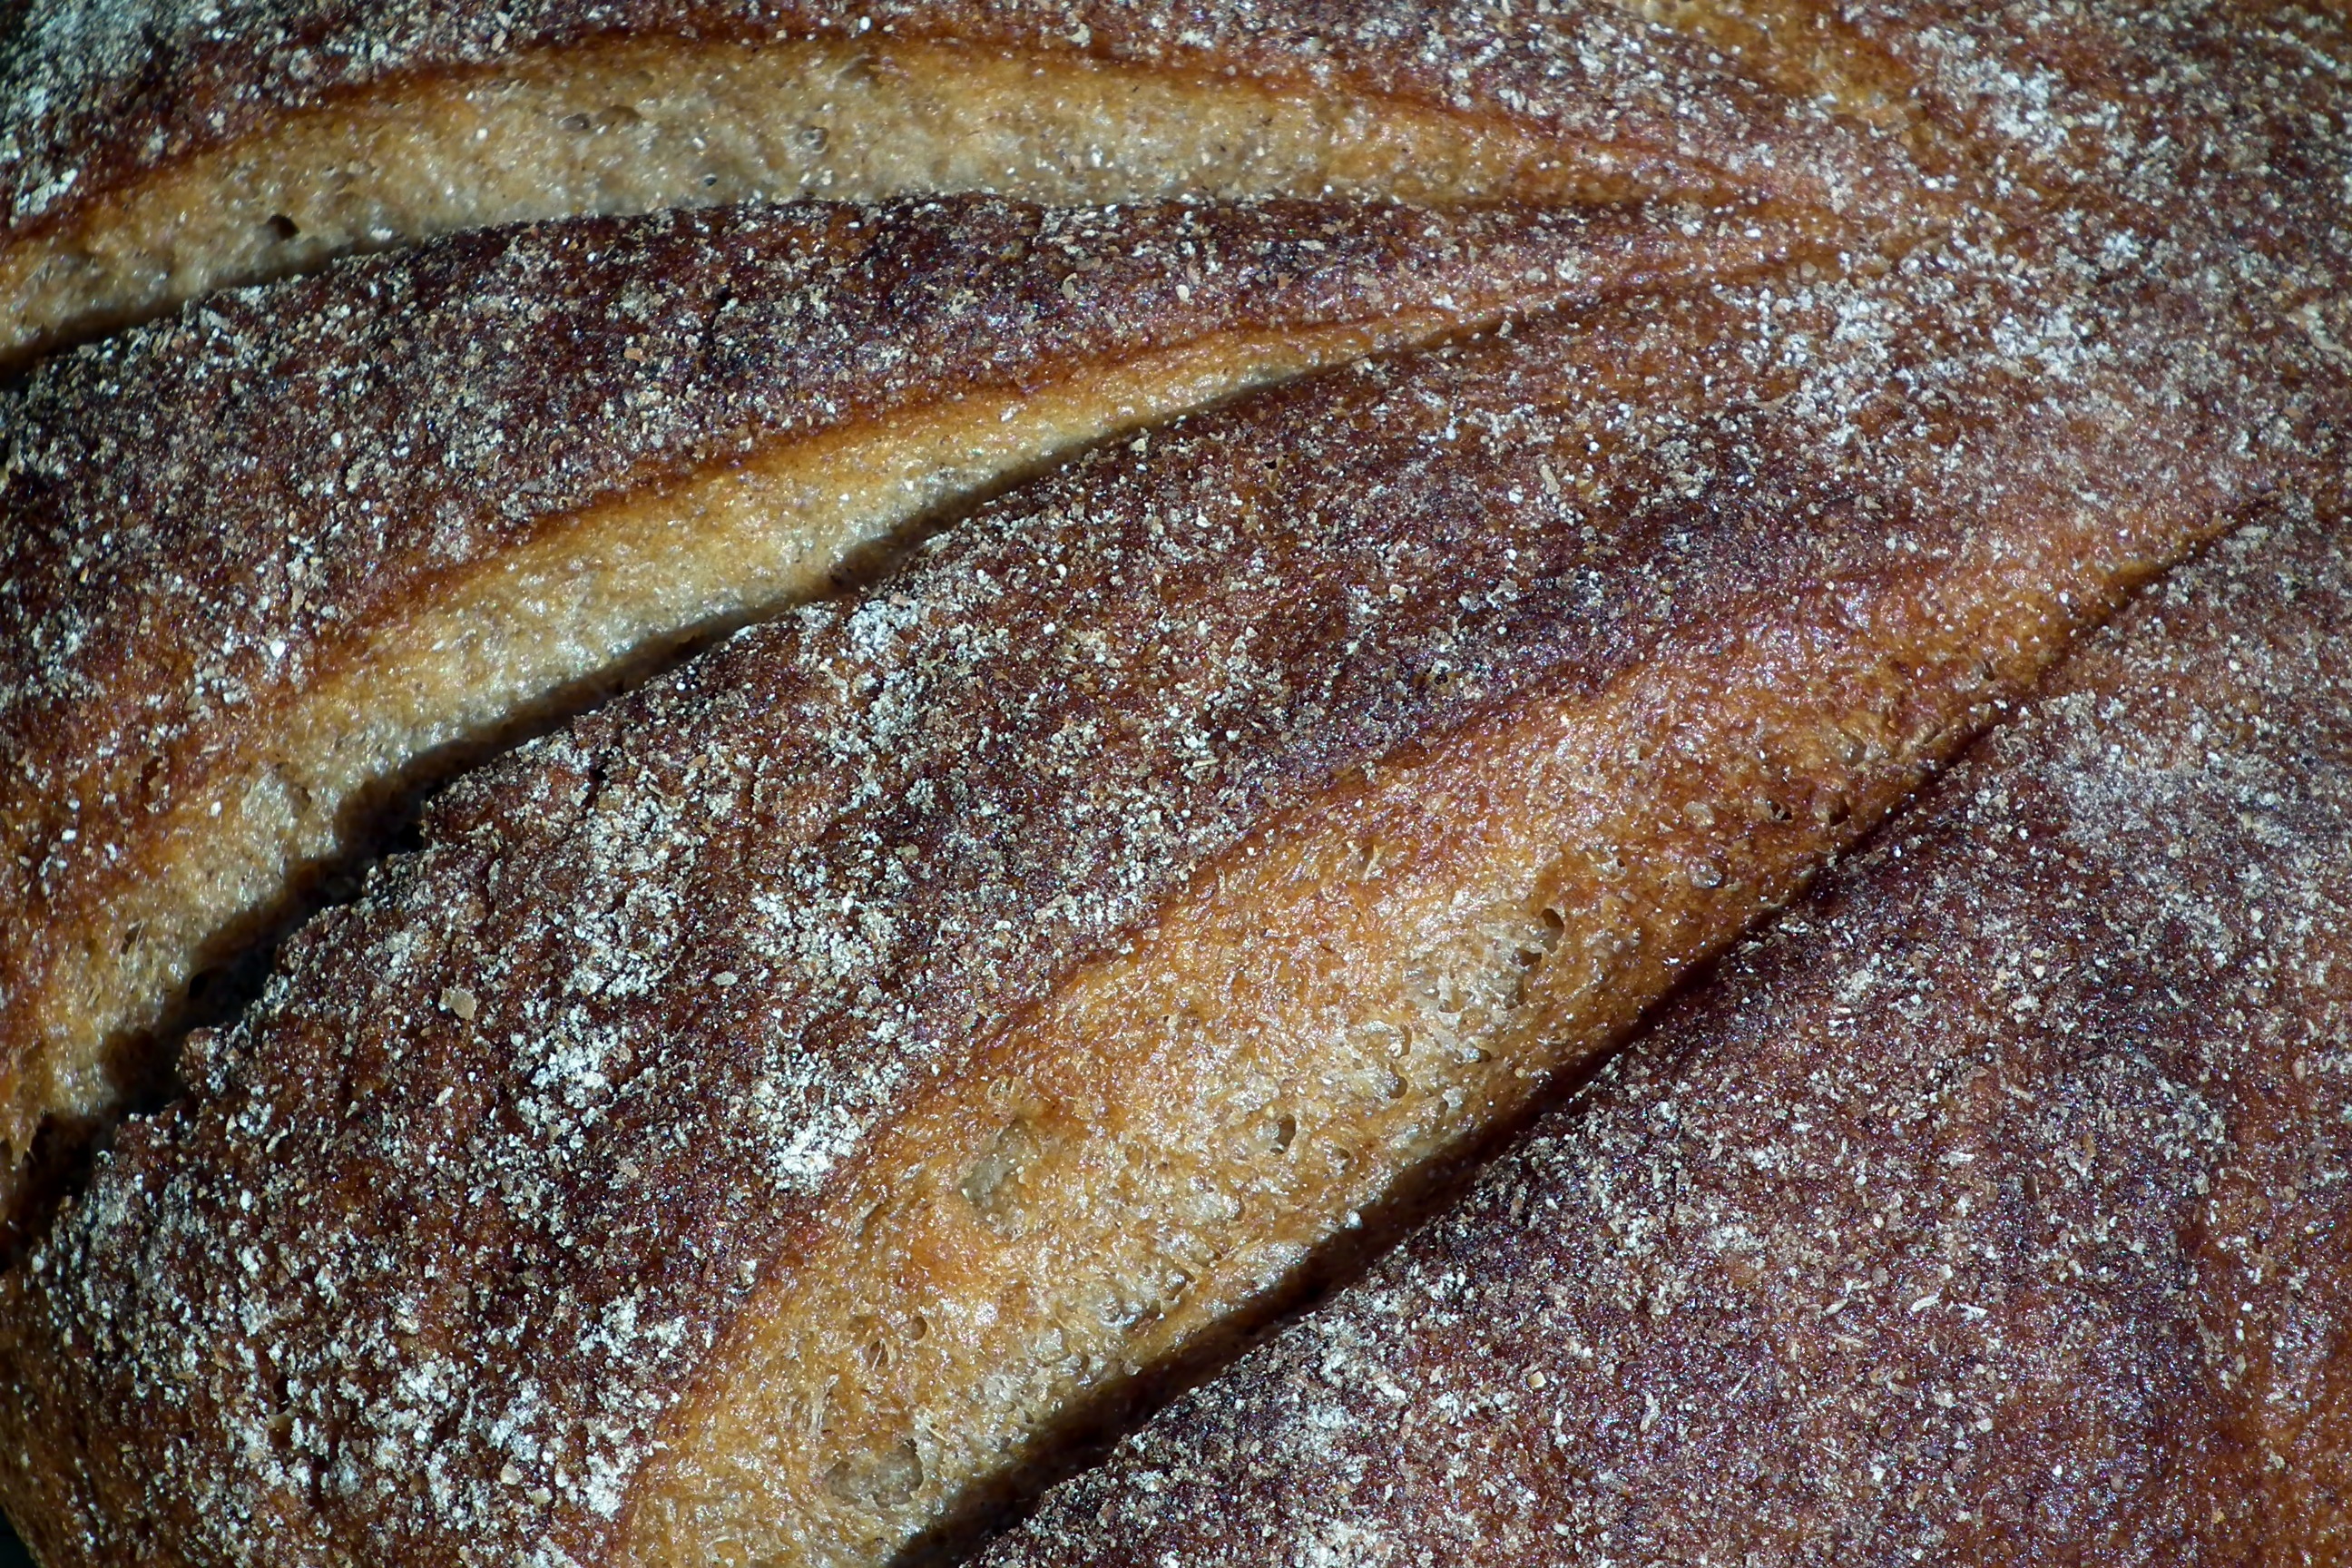
home, dish, food, brown, kitchen, breakfast, baking, dessert, cuisine, delicious, bread, sourdough, muffin, bake, nutrition, ciabatta, taste, baked goods, useful, brown bread, rye bread, paste products, grass family, snack food, whole grain